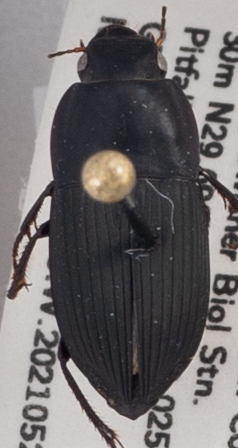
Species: Anisodactylus haplomus
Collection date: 2021-05-20
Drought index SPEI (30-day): -0.9
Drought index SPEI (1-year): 0.39
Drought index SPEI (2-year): -0.39